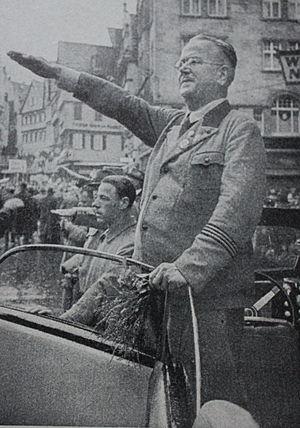
Ferdinand Friedrich Karl Werner est un homme politique nazi, président de l'État populaire de Hesse.